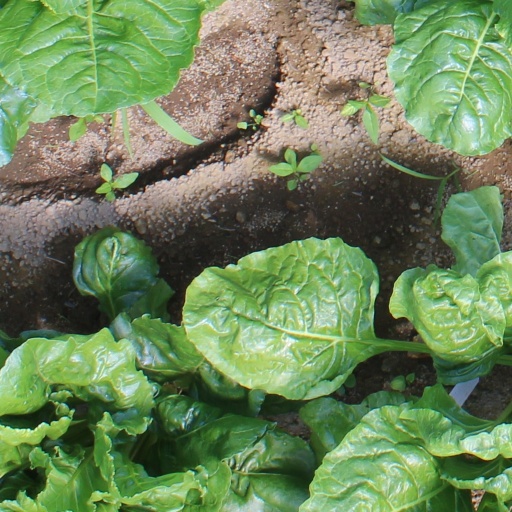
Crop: sugar beet